Nakchhong

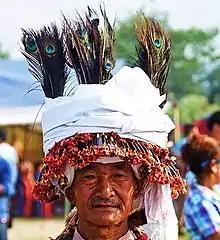
Nakchhong with Peacock feathers in his head

Nakchhongs in Khambu Rai community are bridges connecting living with ancestors and spirits. He adorns himself with porcupine quills and peacock feathers. It is believed that knowledge is passed to a ‘nakchong’ in his dreams. When he wakes up, he has all the skills and powers of a shaman.